FN Herstal

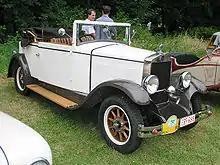
1931 FN cabriolet

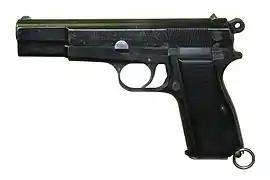
FN Browning Hi-Power pistol

FN Herstal originated in the small city of Herstal, near Liège. The "Fabrique Nationale d'Armes de Guerre" (French for 'National Factory of Weapons of War') was established in 1889 to manufacture 150,000 Mauser Model 89 rifles ordered by the Belgian government. FN was co-founded by the major arms makers of the Liège region, with Henri Pieper of "Anciens Etablissements Pieper" being the driving force and the primary shareholder of the new company. In 1897, the company entered into a long-lasting relationship with John Browning, a well-known American firearms designer.